Peirce College

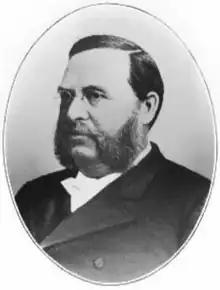
Thomas May Peirce, the Philadelphia educator who founded the college in 1865 and for whom it was named

In 1865, Thomas May Peirce, a Philadelphia educator, founded the Union Business College. The curriculum was designed to provide returning Civil War soldiers a business-focused education in anticipation of post-war business growth and expansion. Different from many colleges and universities of the era, Union was co-educational at its founding. Originally housed within Handel and Haydn Hall on Spring Garden Street, the college moved to its present location at 1420 Pine Street in 1915.